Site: saxony
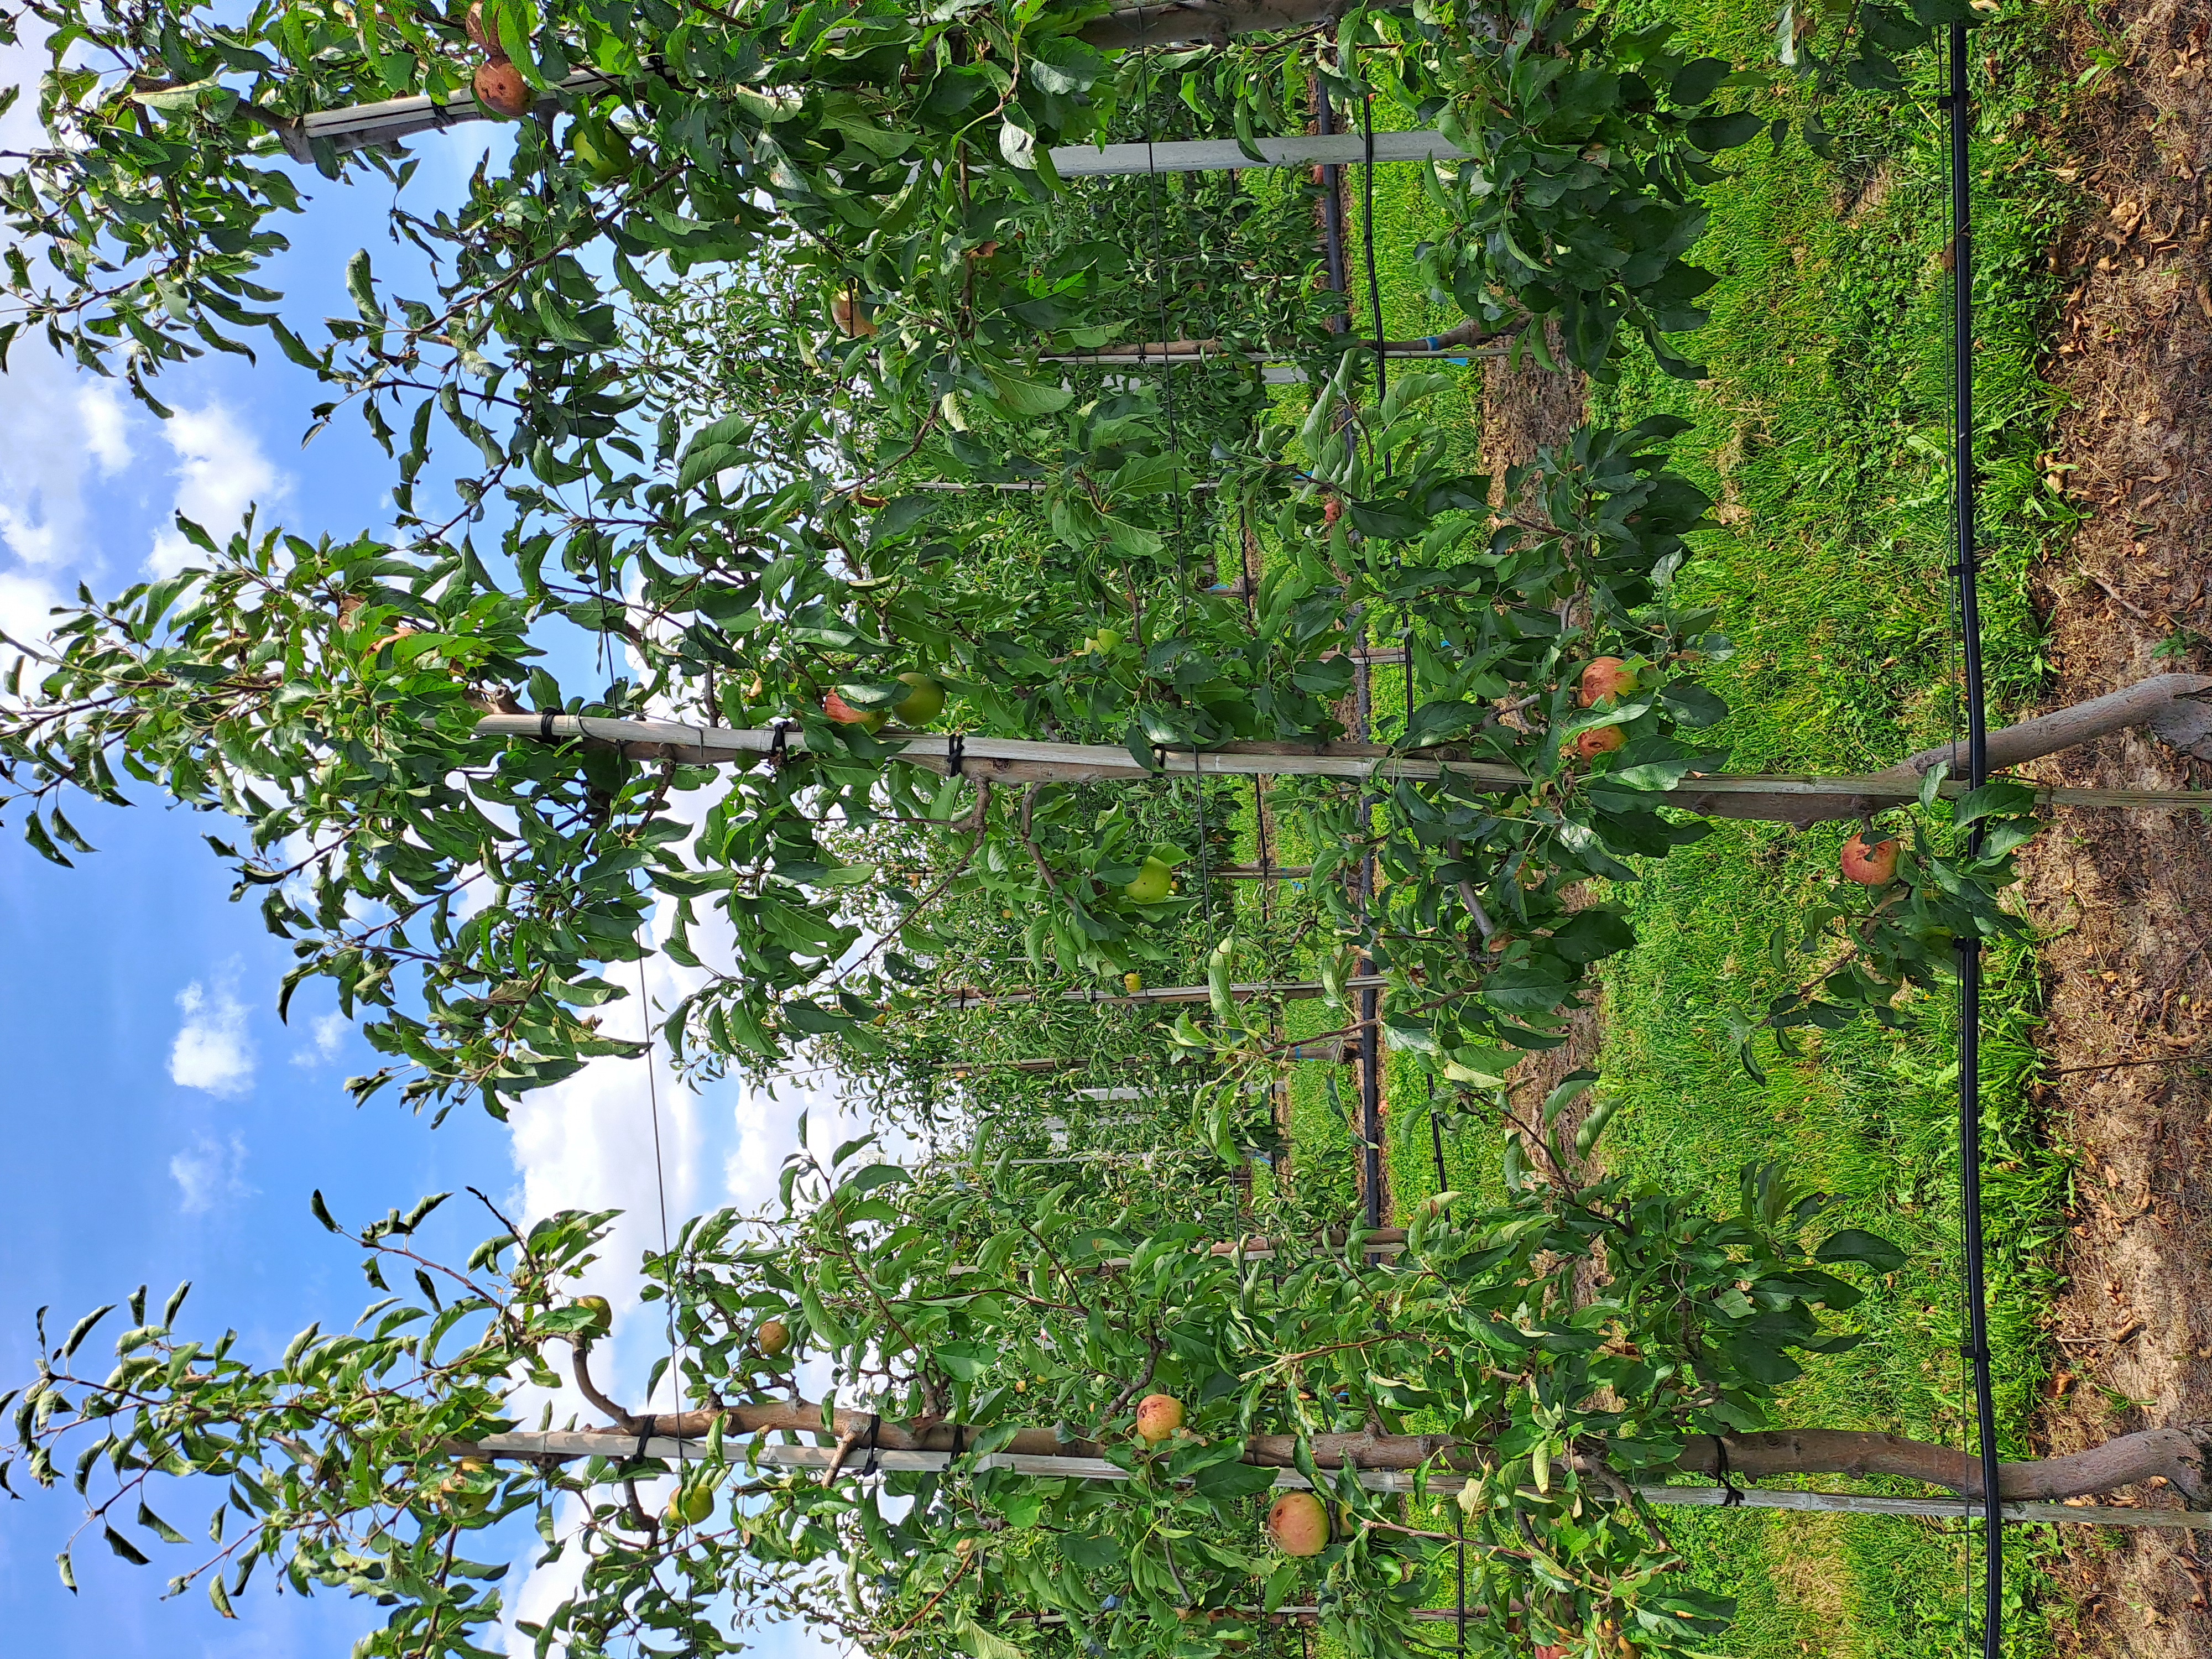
Growth stage (BBCH 85): Maturity of fruit and seed